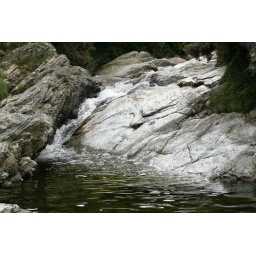
river which flows to sea under the bloody bridge from the mourne mountains, the water was crystal clear in the pool